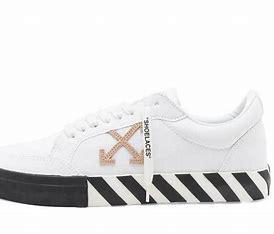
Brand: Off-White
Model: Off Vulc